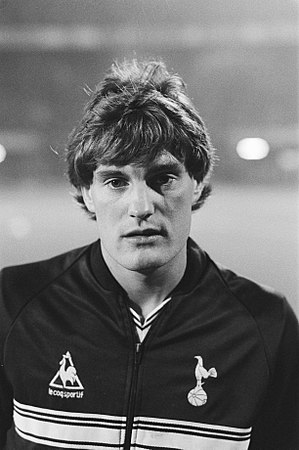
Glenn Hoddle
Glenn Hoddle er en tidligere engelsk fodboldspiller og manager, der både spillede for og trænede Englands landshold.